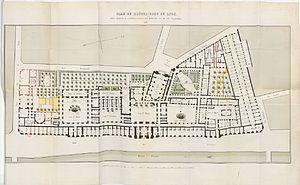
Considérations sur la salubrité de l'Hôtel-Dieu et de l'hospice de la Charité de Lyon.
La chapelle Notre-Dame-de-Pitié, plus communément appelée chapelle de l'Hôtel-Dieu, est un édifice religieux situé dans le quartier de Bellecour, dans le 2ᵉ arrondissement de Lyon qui appartient aux Hospices Civils de Lyon. Elle est parfois appelée église de l'Hôtel-Dieu par son rattachement à la Basilique Saint Bonaventure et auparavant à la paroisse Saint-Nizier.